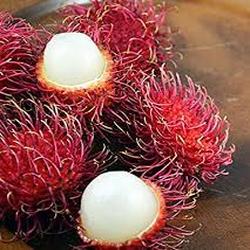
Label: Rambutan